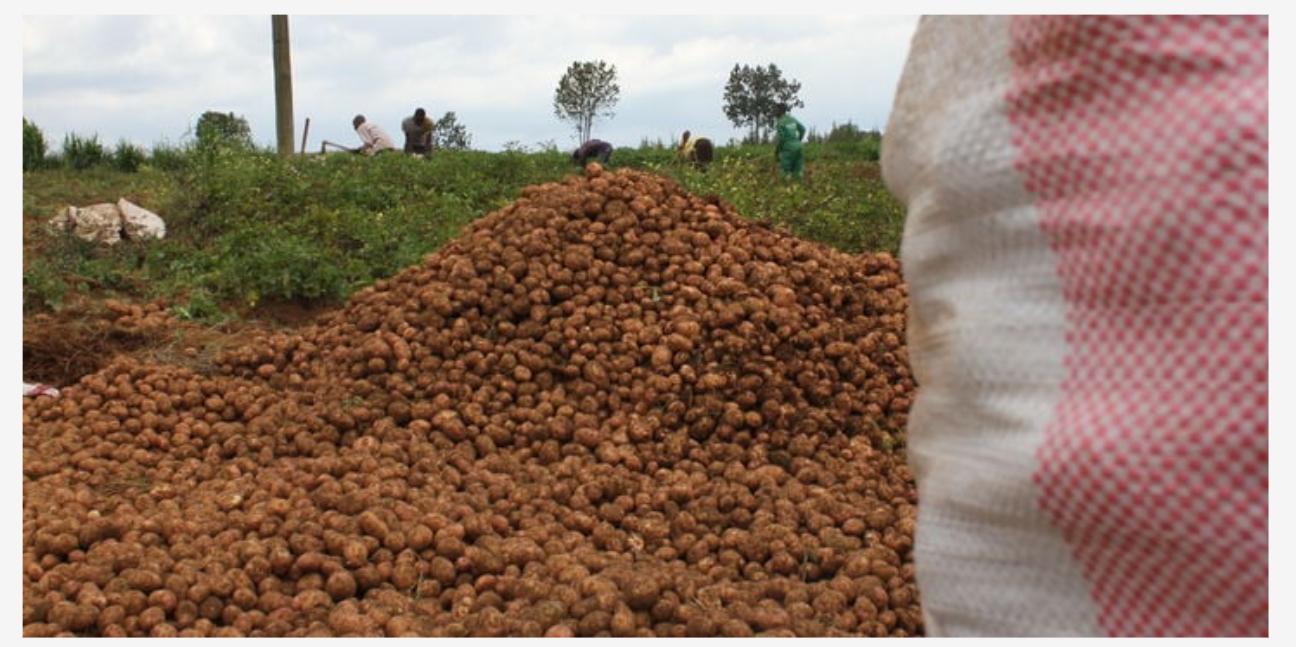
Viazi mviringo vingi vimevunwa na kusombwa na kujazwa eneo hili, wakulima wanavipakia katika viroba na kushona, kusafirisha kuelekea sokoni kwa ajili ya kuwauzia wale wanaovitumia mahotelini na wapika chipsi.